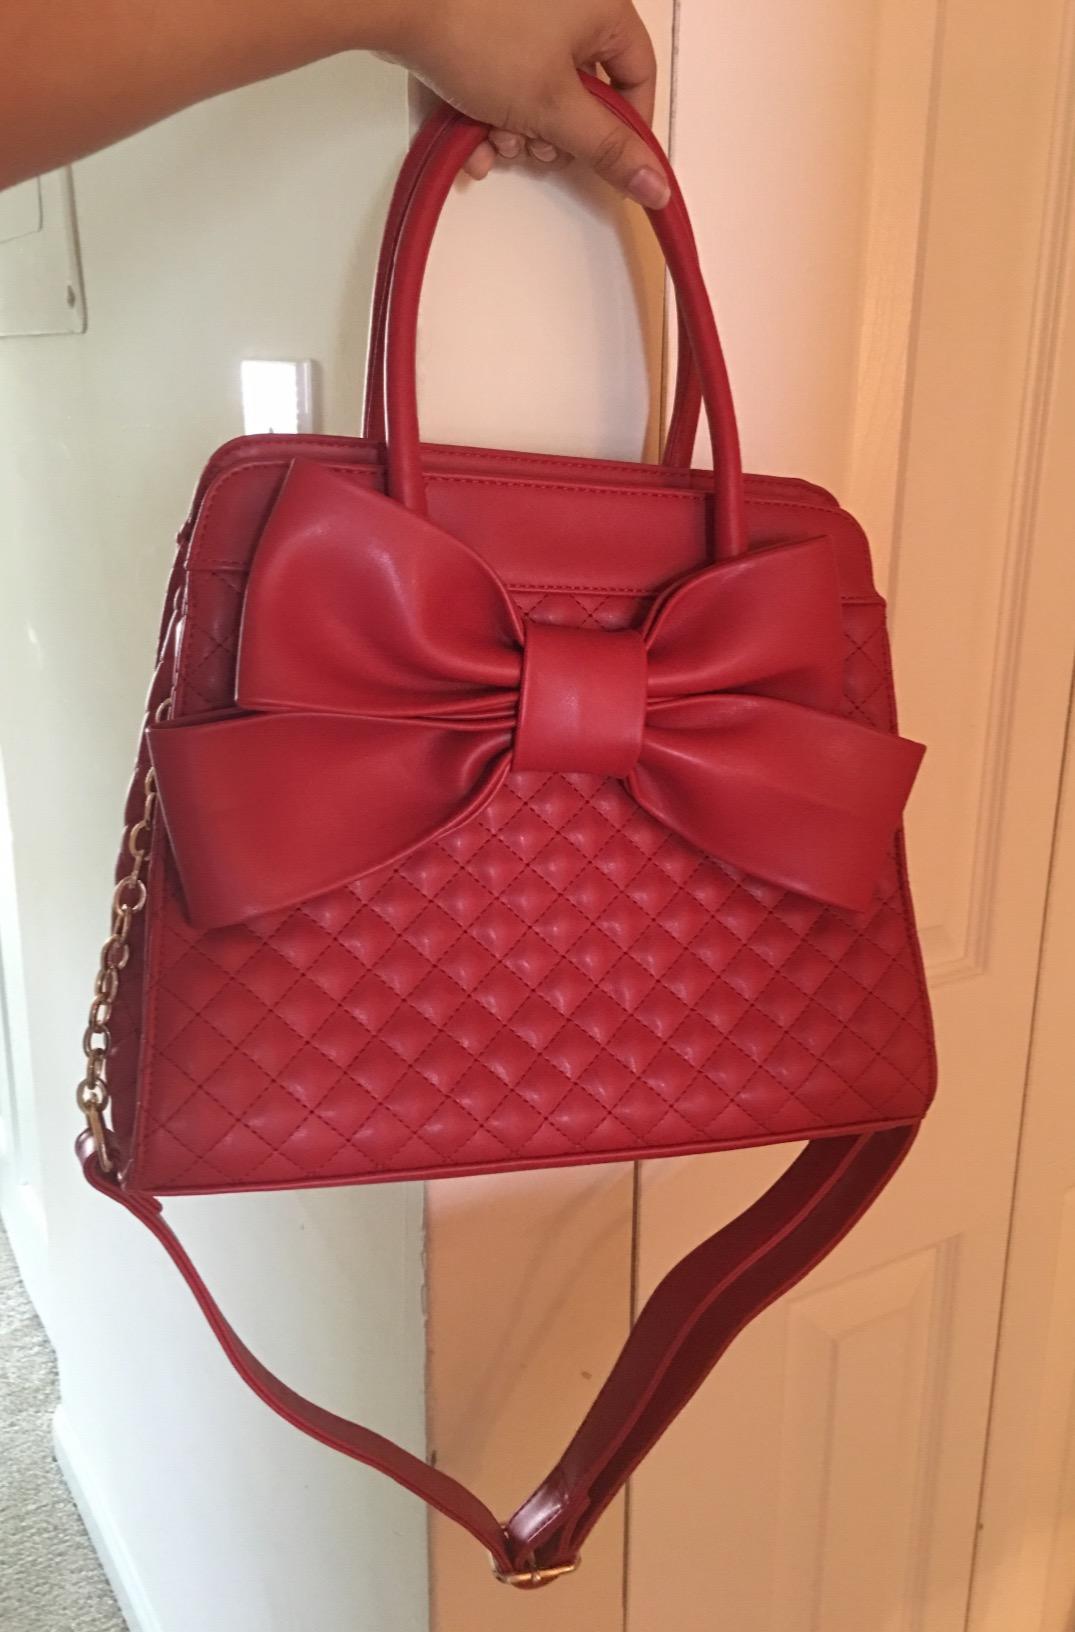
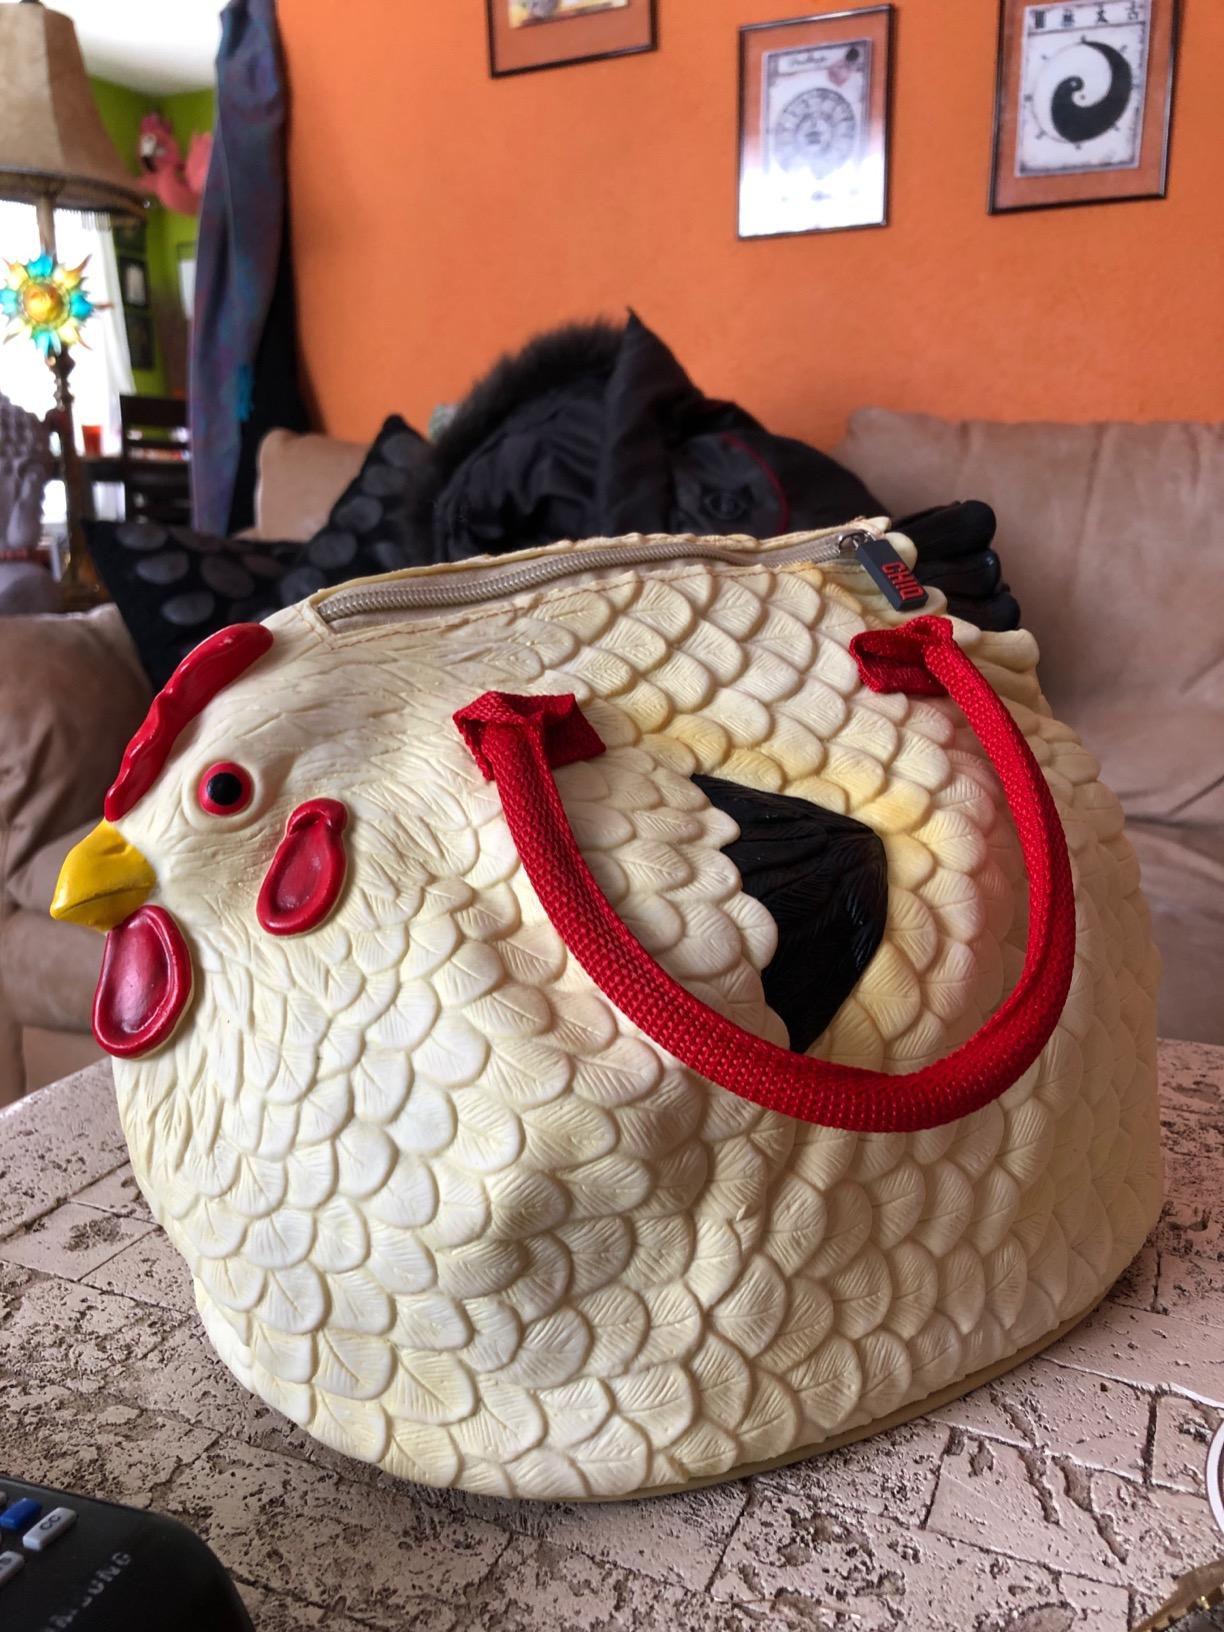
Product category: accessories_handbag
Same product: no